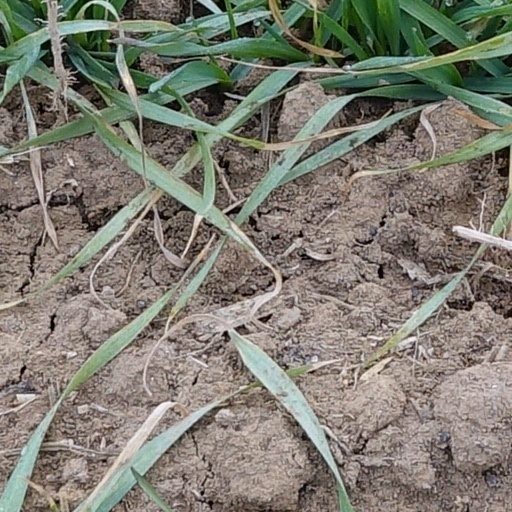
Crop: wheat